Zaghadia

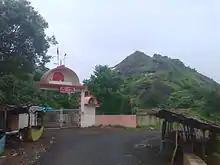
Kadiya Dungar in Jhagadiya Tehsil near Zazpor village

Places to visit include: Jain Daherasar, Kabirvad, Gayatri Mandir, Dholi Reservoir, and Hanuman Temple. Trips to banana farms and a ride in bullock cart in fields are popular experiences.